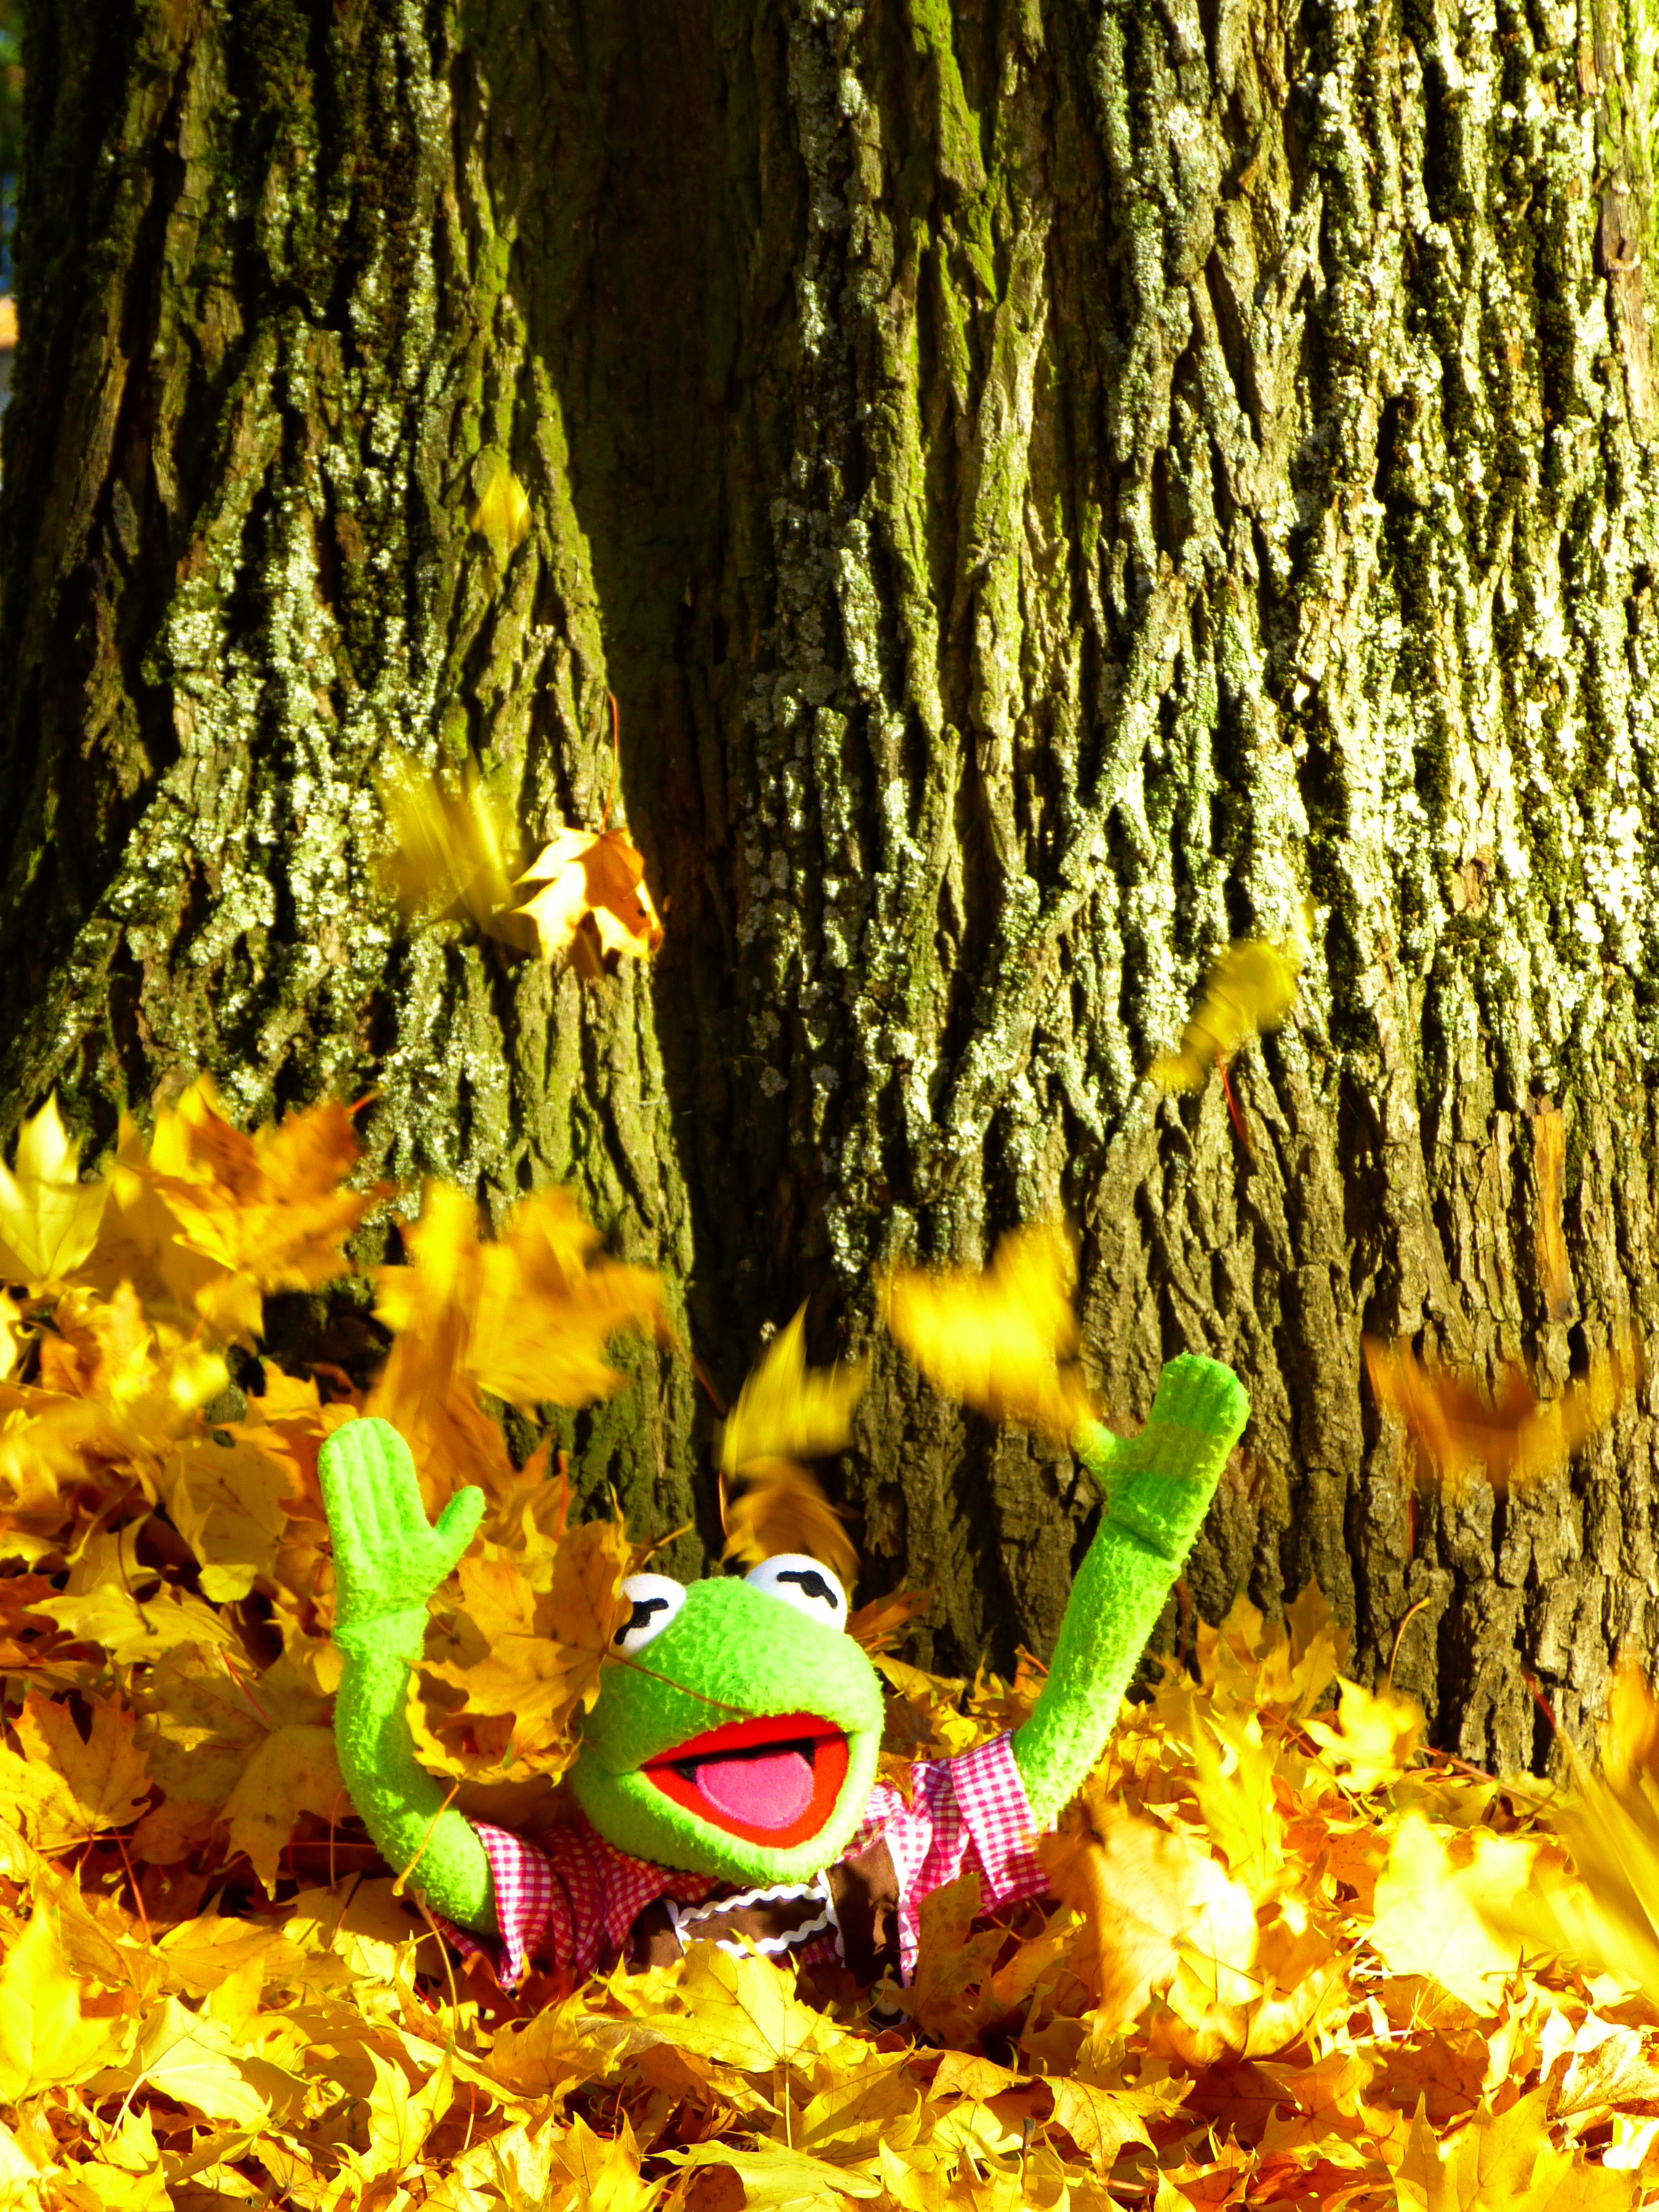
tree, nature, forest, branch, plant, sunlight, leaf, flower, jungle, autumn, botany, frog, colorful, yellow, flora, season, leaves, fun, rainforest, woodland, habitat, kermit, sheet rain, natural environment, woody plant, land plant